Kuksu (religion)

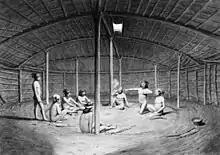
Konkow Kuksu ceremony

Kuksu was a religion in Northern California practiced by members within several Indigenous peoples of California before and during contact with the arriving European settlers. The religious belief system was held by several tribes in Central California and Northern California, from the Sacramento Valley west to the Pacific Ocean.